Round dance (honey bee)

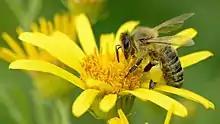
Honey bee ("Apis mellifera)"

A round dance is the communicative behaviour of a foraging honey bee ("Apis mellifera"), in which it moves on the comb in close circles, alternating right and then left. It was previously believed that the round dance indicates that the forager has located a profitable food source close to the hive and the round dance transitions into the waggle dance when food sources are more than away. Recent research shows that bees have only one dance that always encodes distance and direction to the food source, but that precision and expression of this information depends on the distance to the target; therefore, the use of "round dance" is outdated. Elements of the round dance also provide information regarding the forager's subjective evaluation of the food source's profitability.